History of submarines

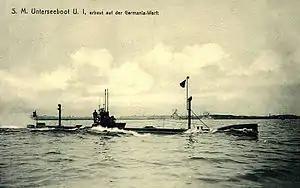
The "U-1" became the Kaiserliche Marine's first commissioned submarine in 1906.

Meanwhile, the French steam and electric "Narval" was commissioned in June 1900 and introduced the classic double-hull design, with a pressure hull inside the outer shell. These 200-ton ships had a range of over underwater. The French submarine "Aigrette" in 1904 further improved the concept by using a diesel rather than a gasoline engine for surface power. Large numbers of these submarines were built, with seventy-six completed before 1914.